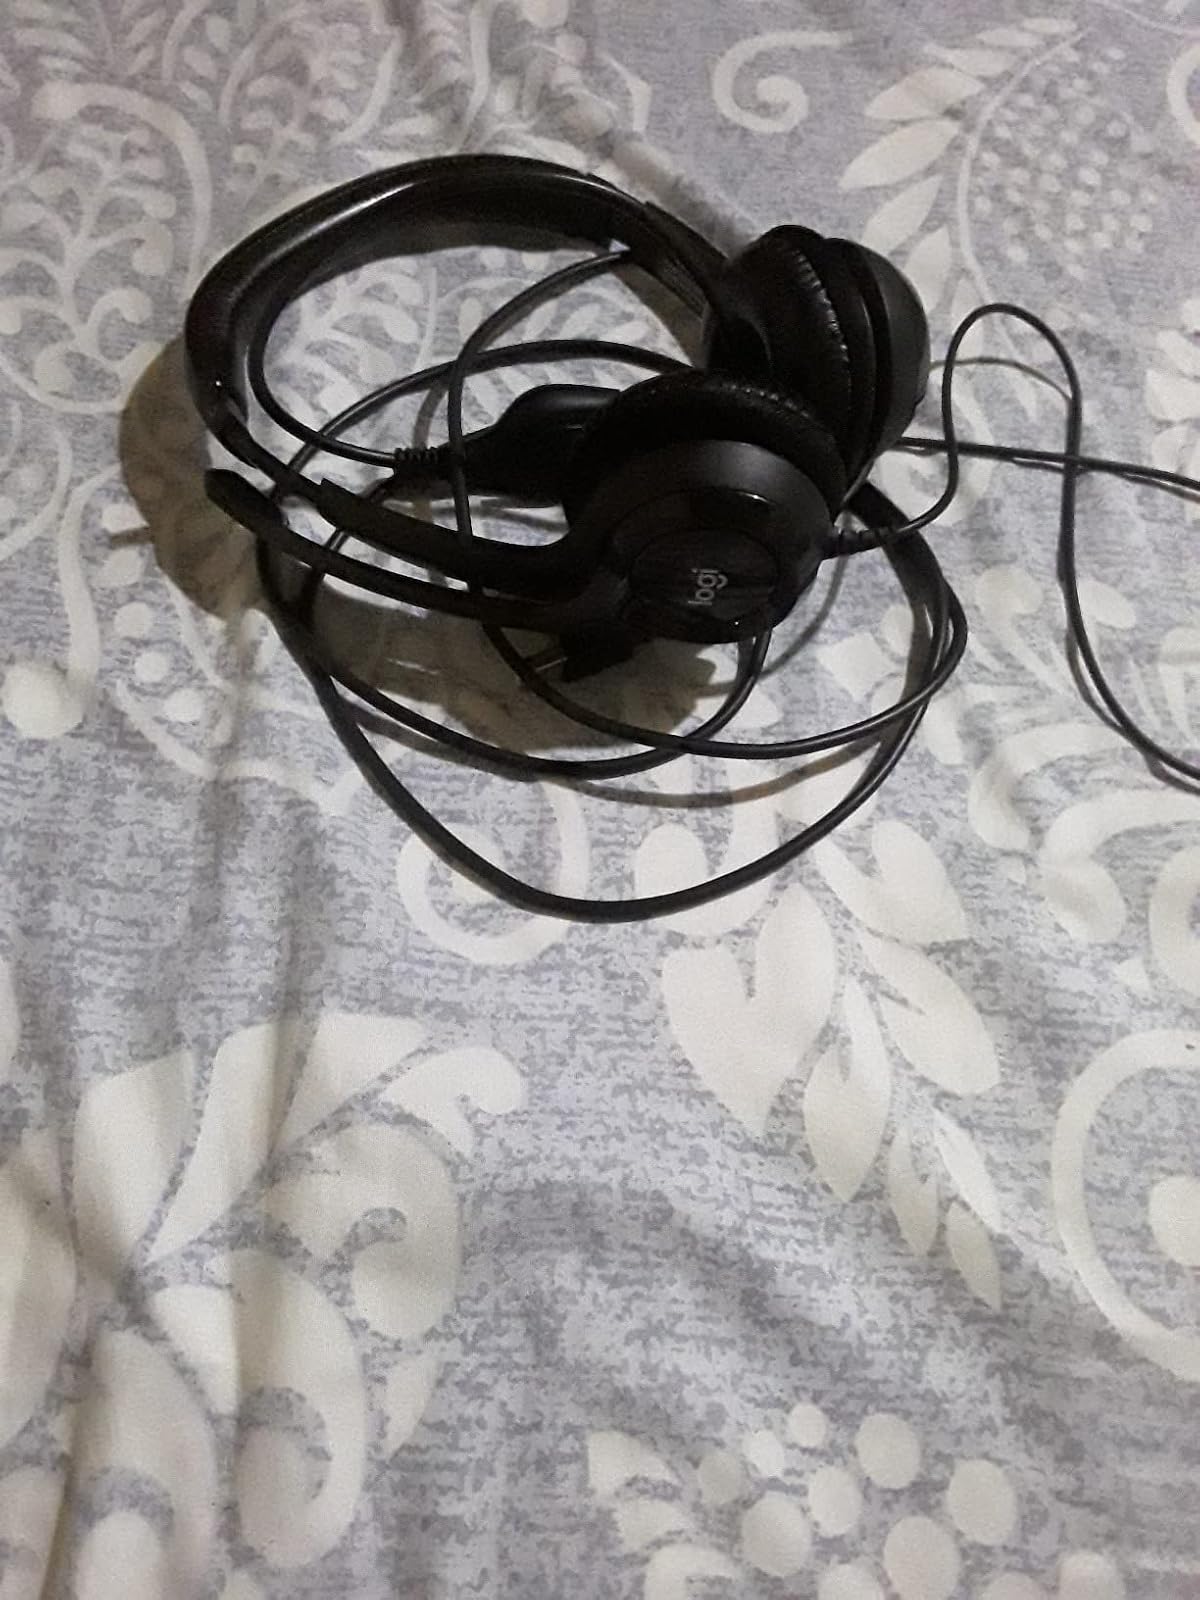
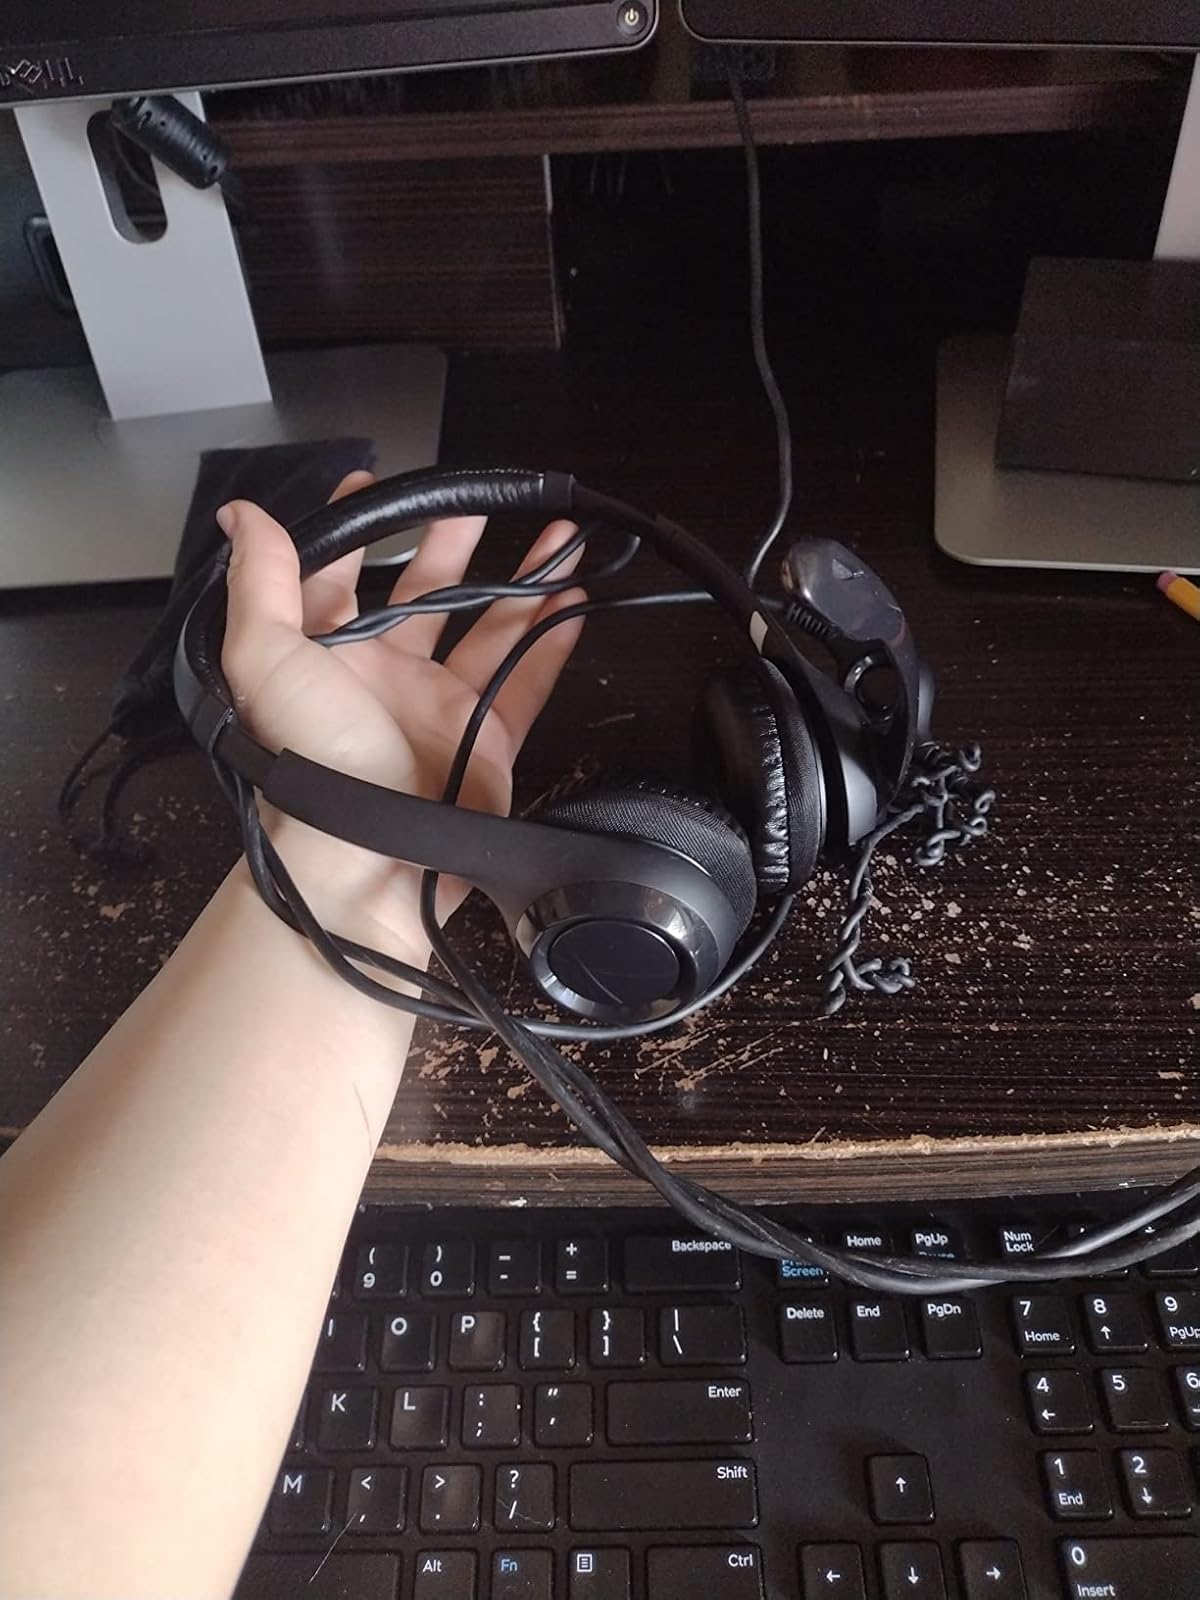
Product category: headphones
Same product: yes